Performing arts in New Zealand

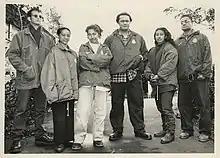
Pacific Underground (1994)

Dance in New Zealand includes cultural dance, ballet, hiphop, contemporary dance, and kapa haka and is participated in by many people around New Zealand. Dance Aotearoa New Zealand is the national organisation representing dancers of all types.The dance sector spans performance, education and the community. Professionals may work across all three of these sectors over the course of their career or simultaneously. (DANZ)